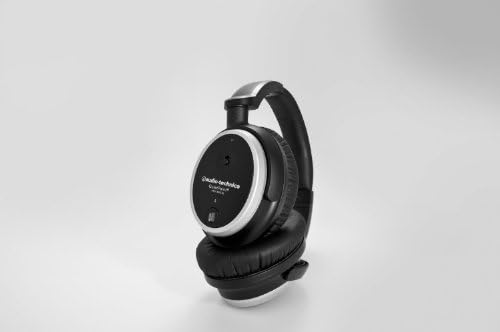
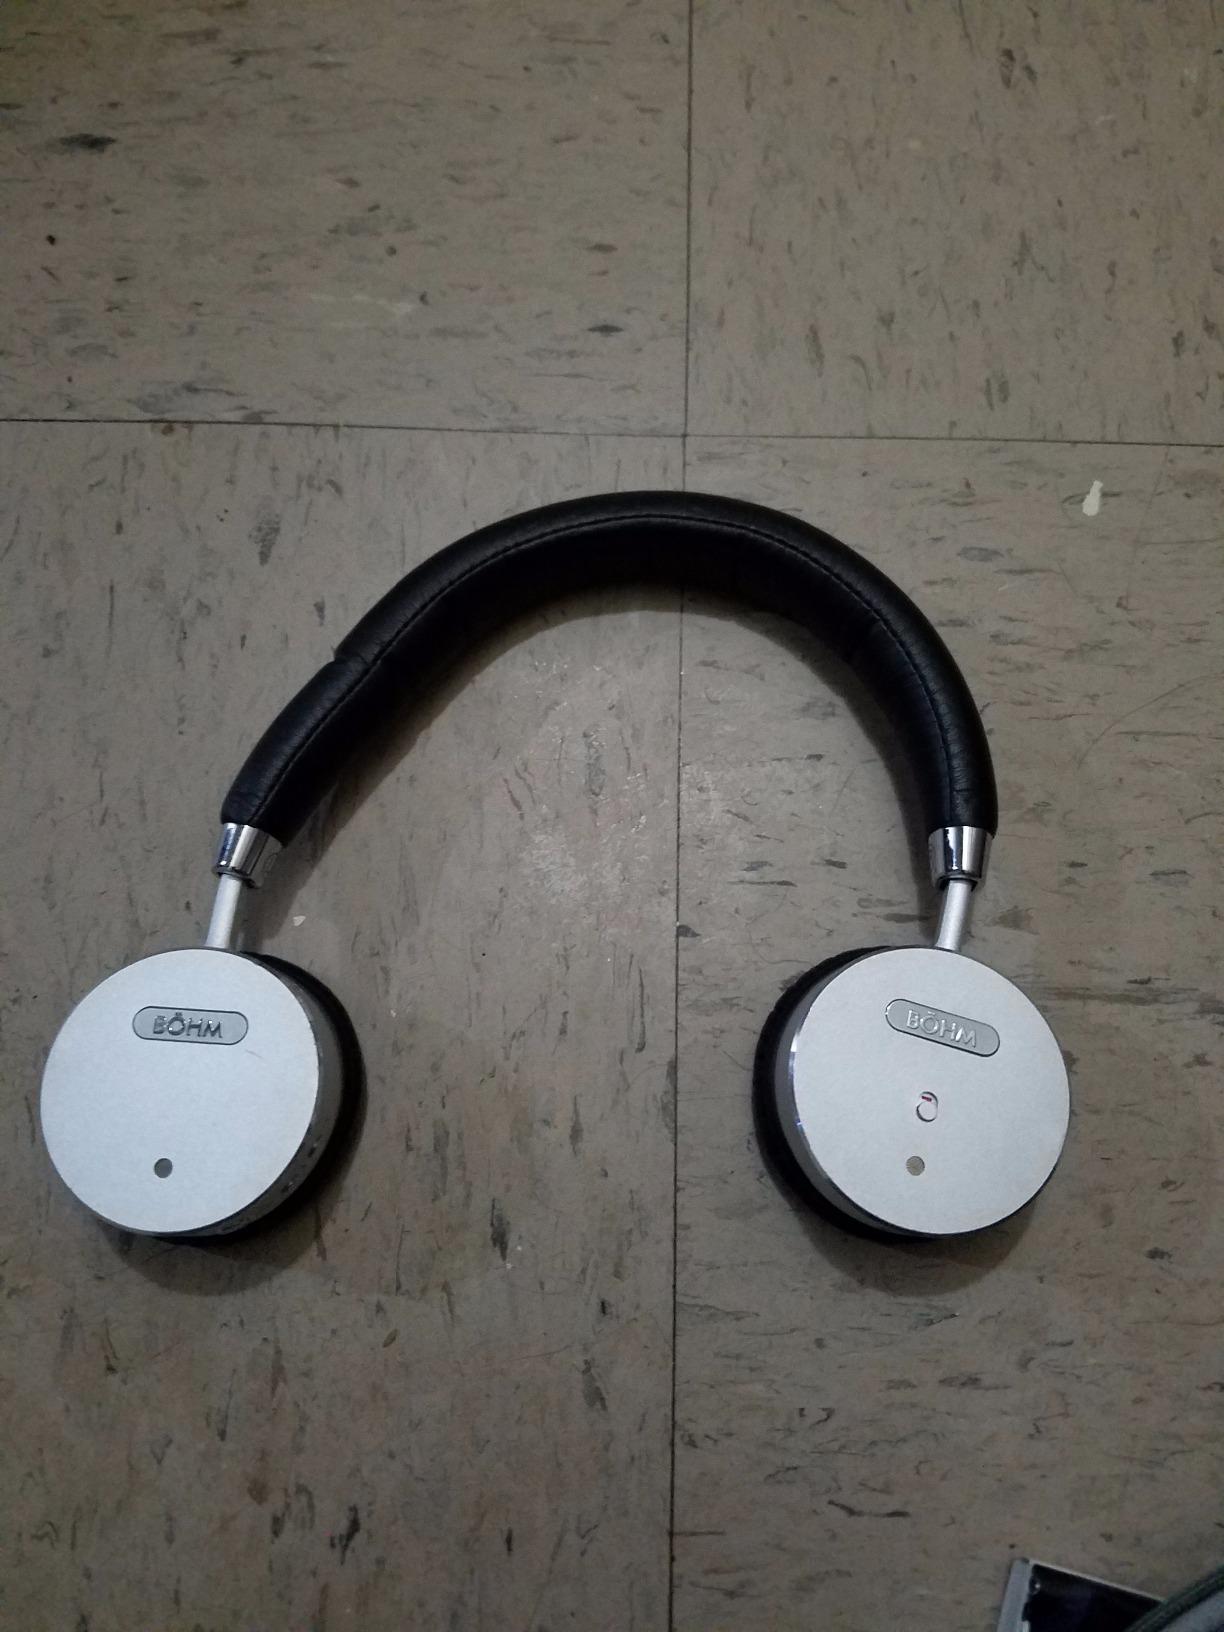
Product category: headphones
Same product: no